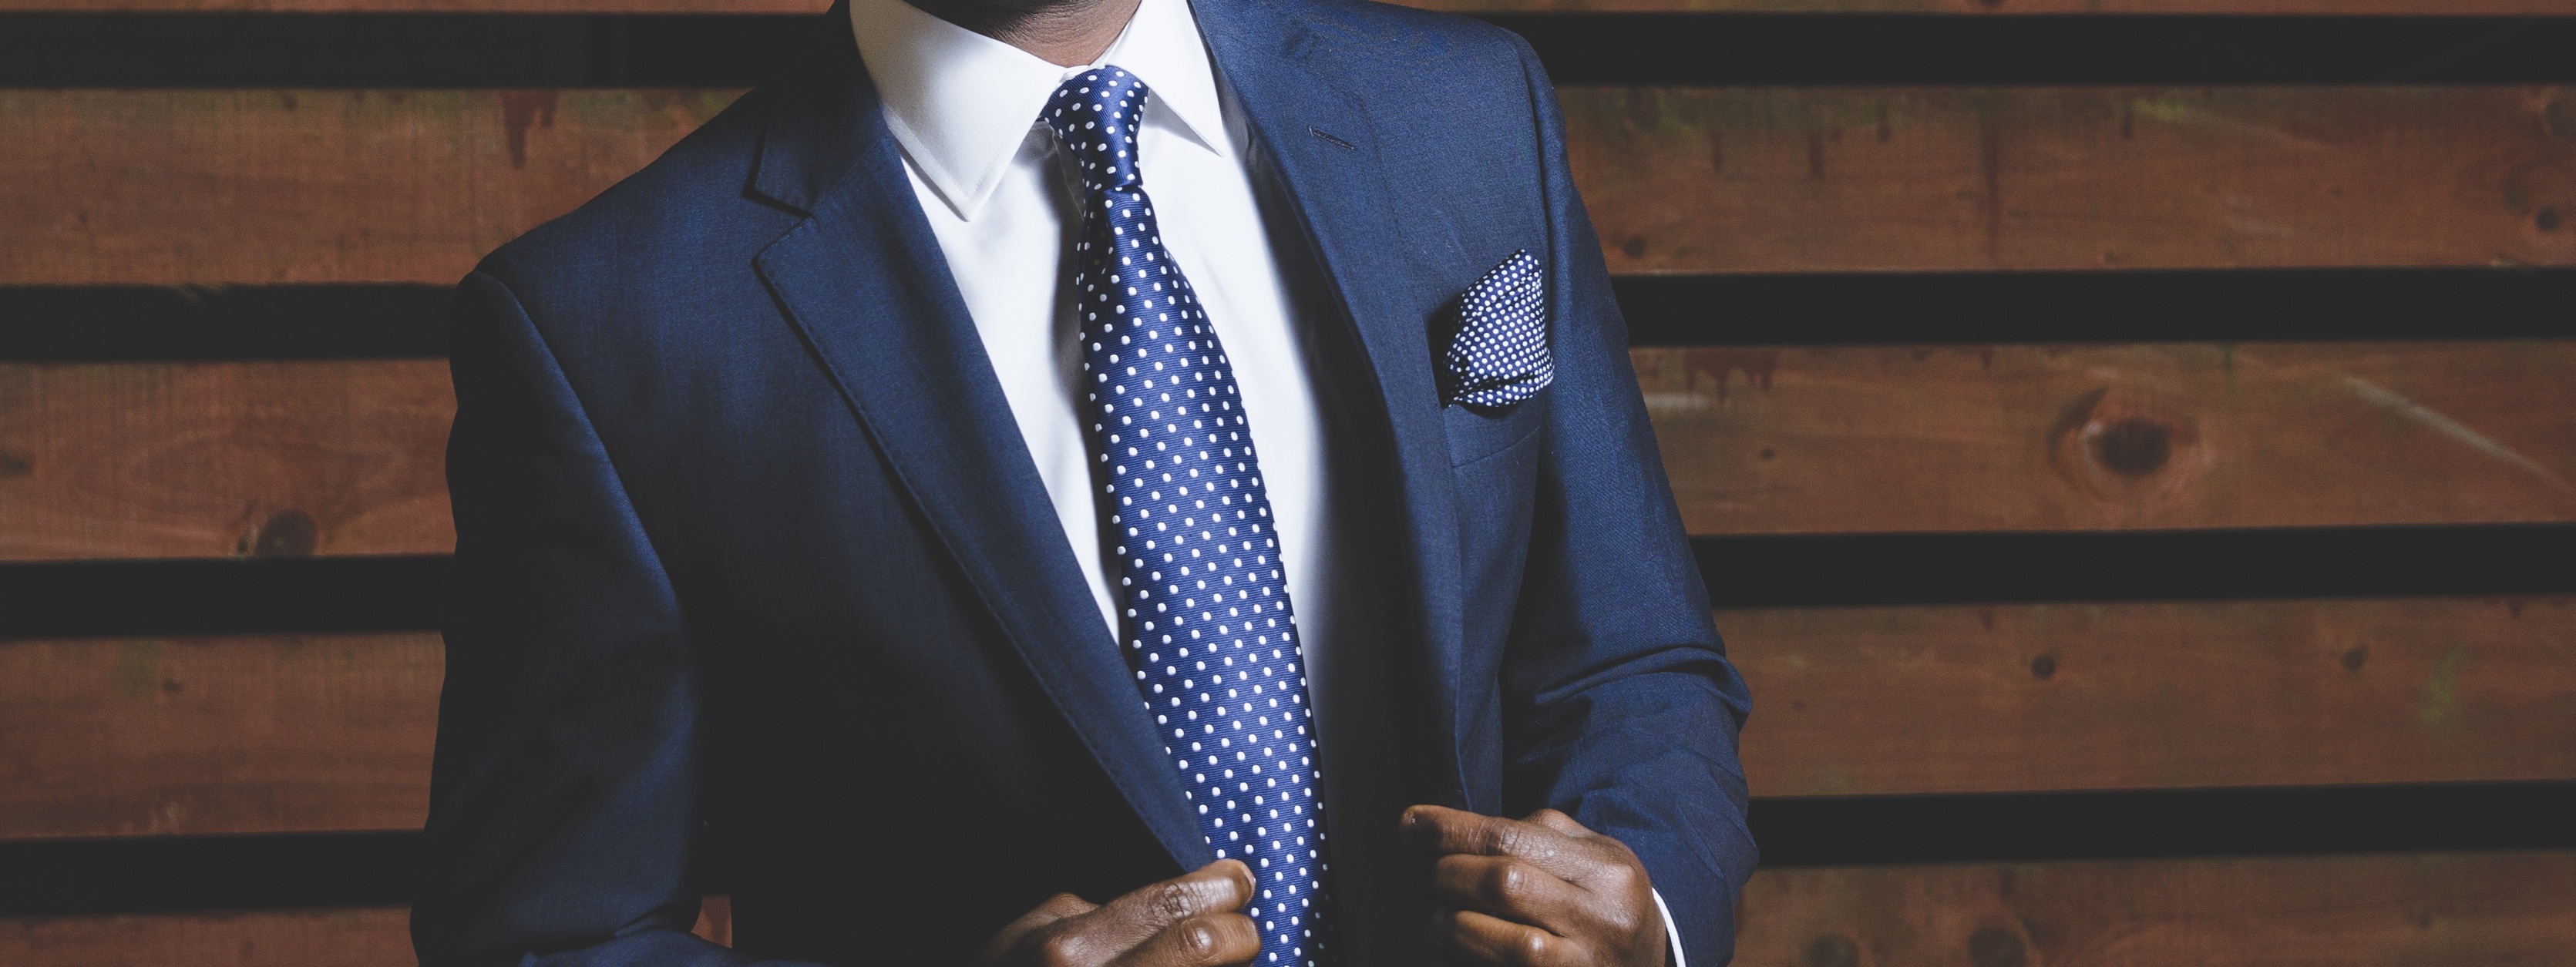
man, person, suit, male, corporate, tie, office, professional, business, clothing, jacket, outerwear, shirt, formal, tuxedo, gentleman, speech, businessman, executive, success, smart, career, confident, successful, formal wear, business suit, coporate